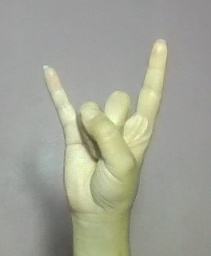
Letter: la